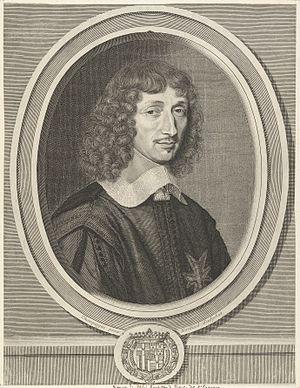
Henri du Plessis-Guénégaud, seigneur du Plessis-Belleville, marquis de La Garnache, est un homme politique et lettré français. Il est secrétaire d'État de la Maison du Roi.